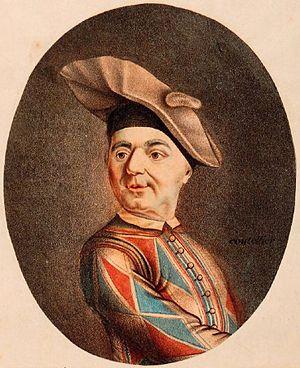
Carlo Antonio Bertinazzi, connu sous le nom de théâtre de Carlin, né le 2 décembre 1710 à Turin et mort le 6 septembre 1783 à Paris, est un comédien et auteur dramatique italien.